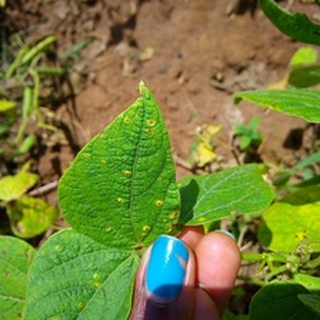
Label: bean_rust